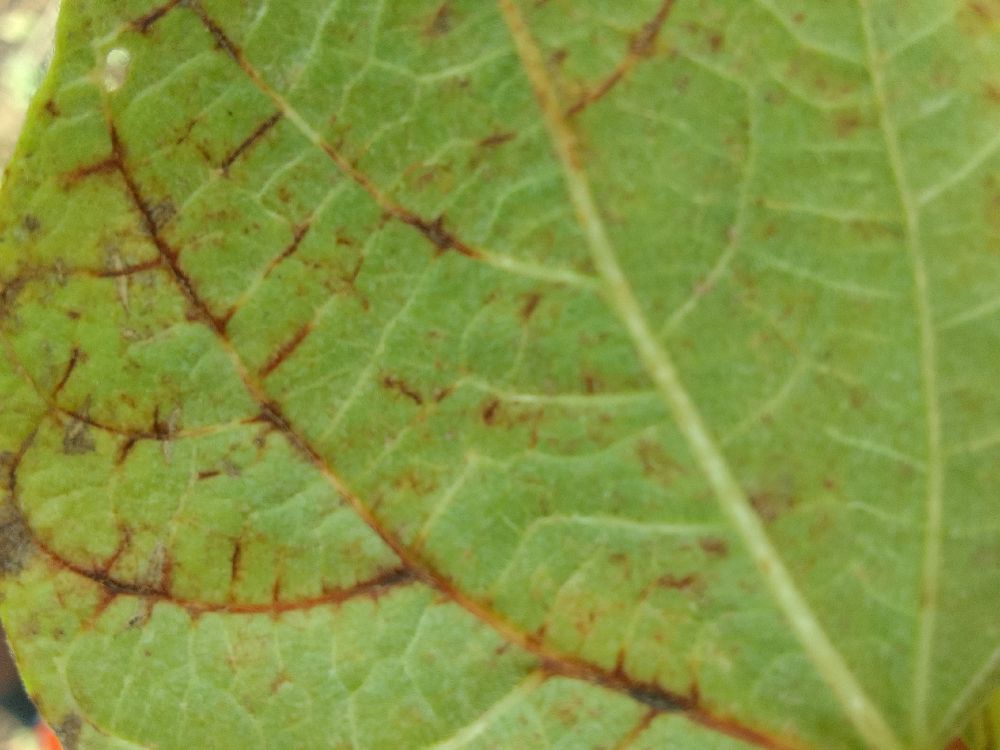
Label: anthracnose